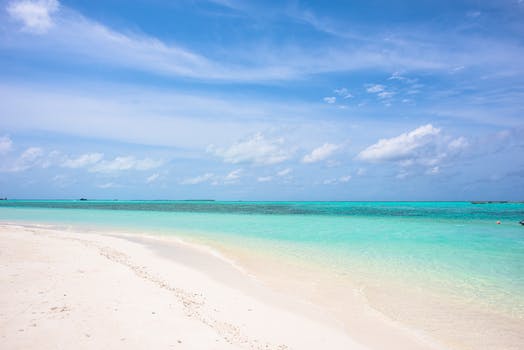
Label: No Watermark